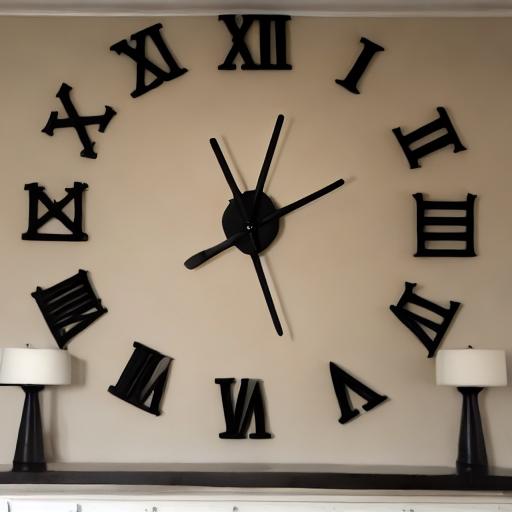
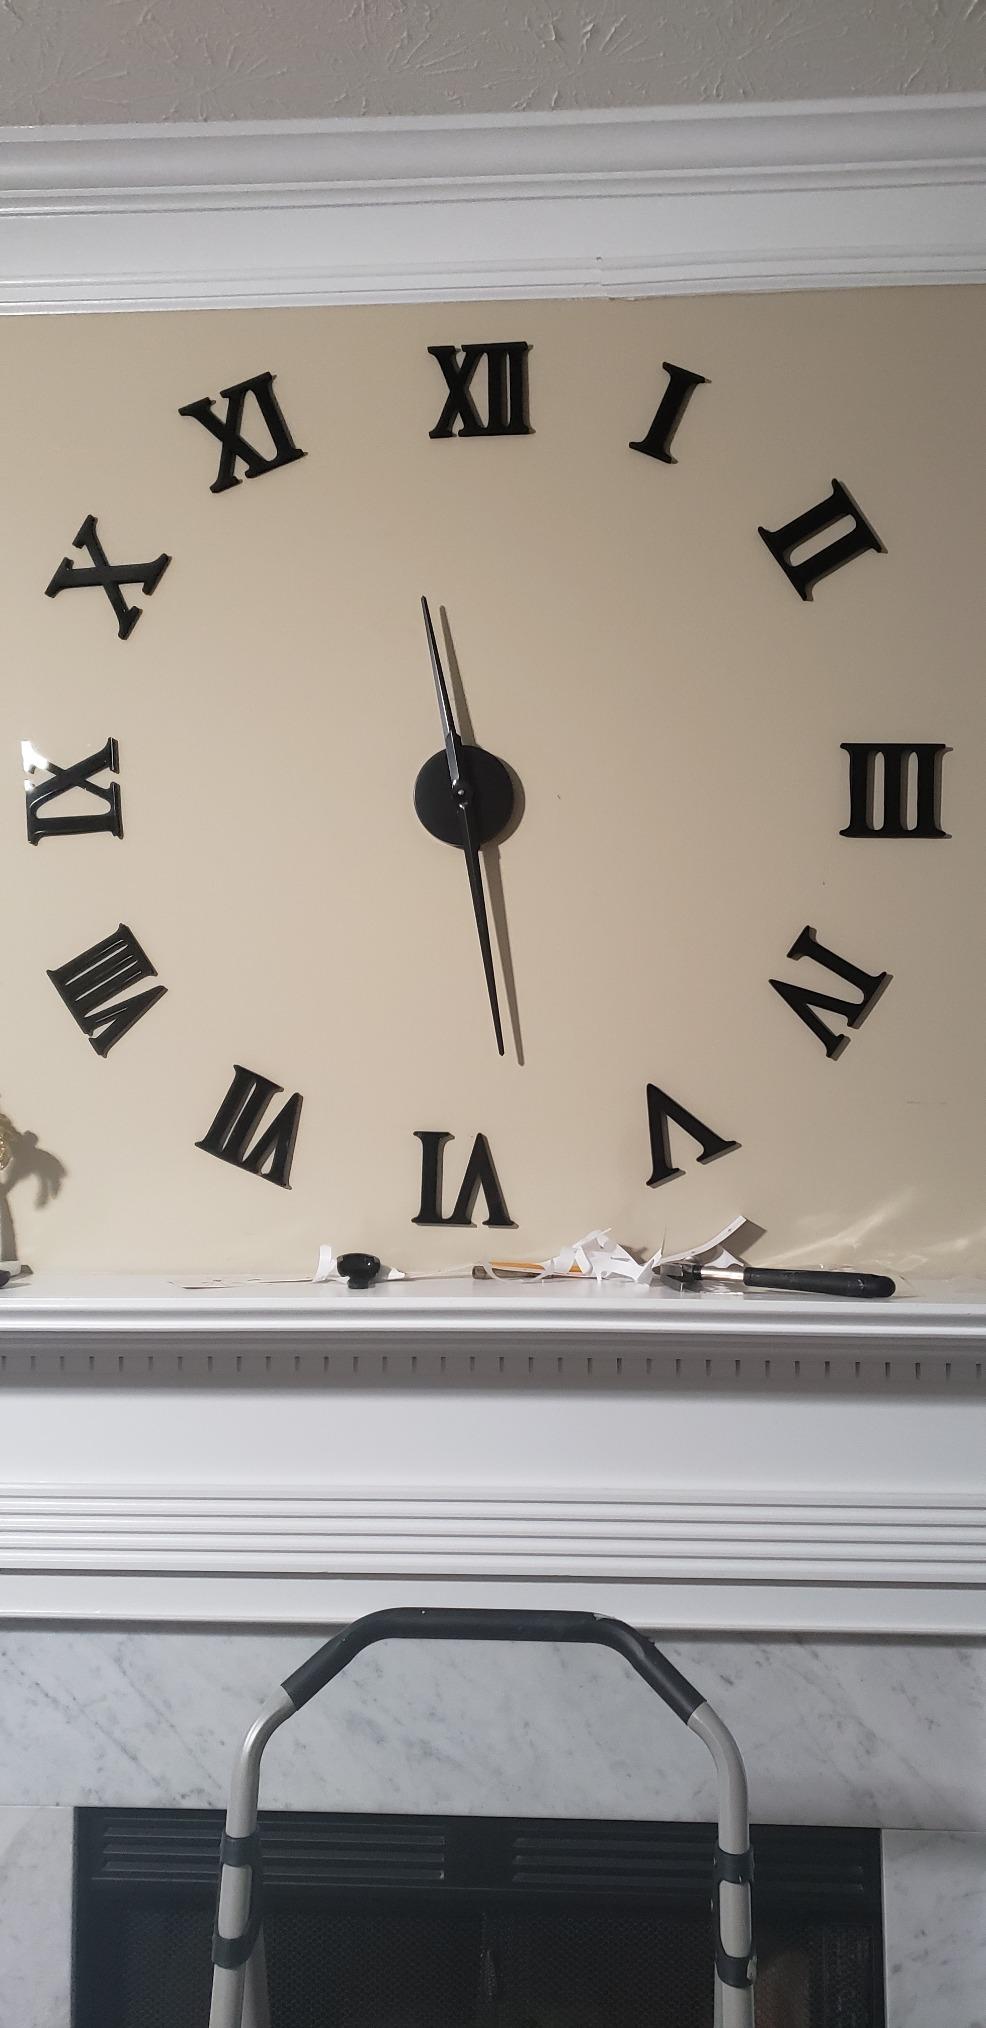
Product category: clock
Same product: no